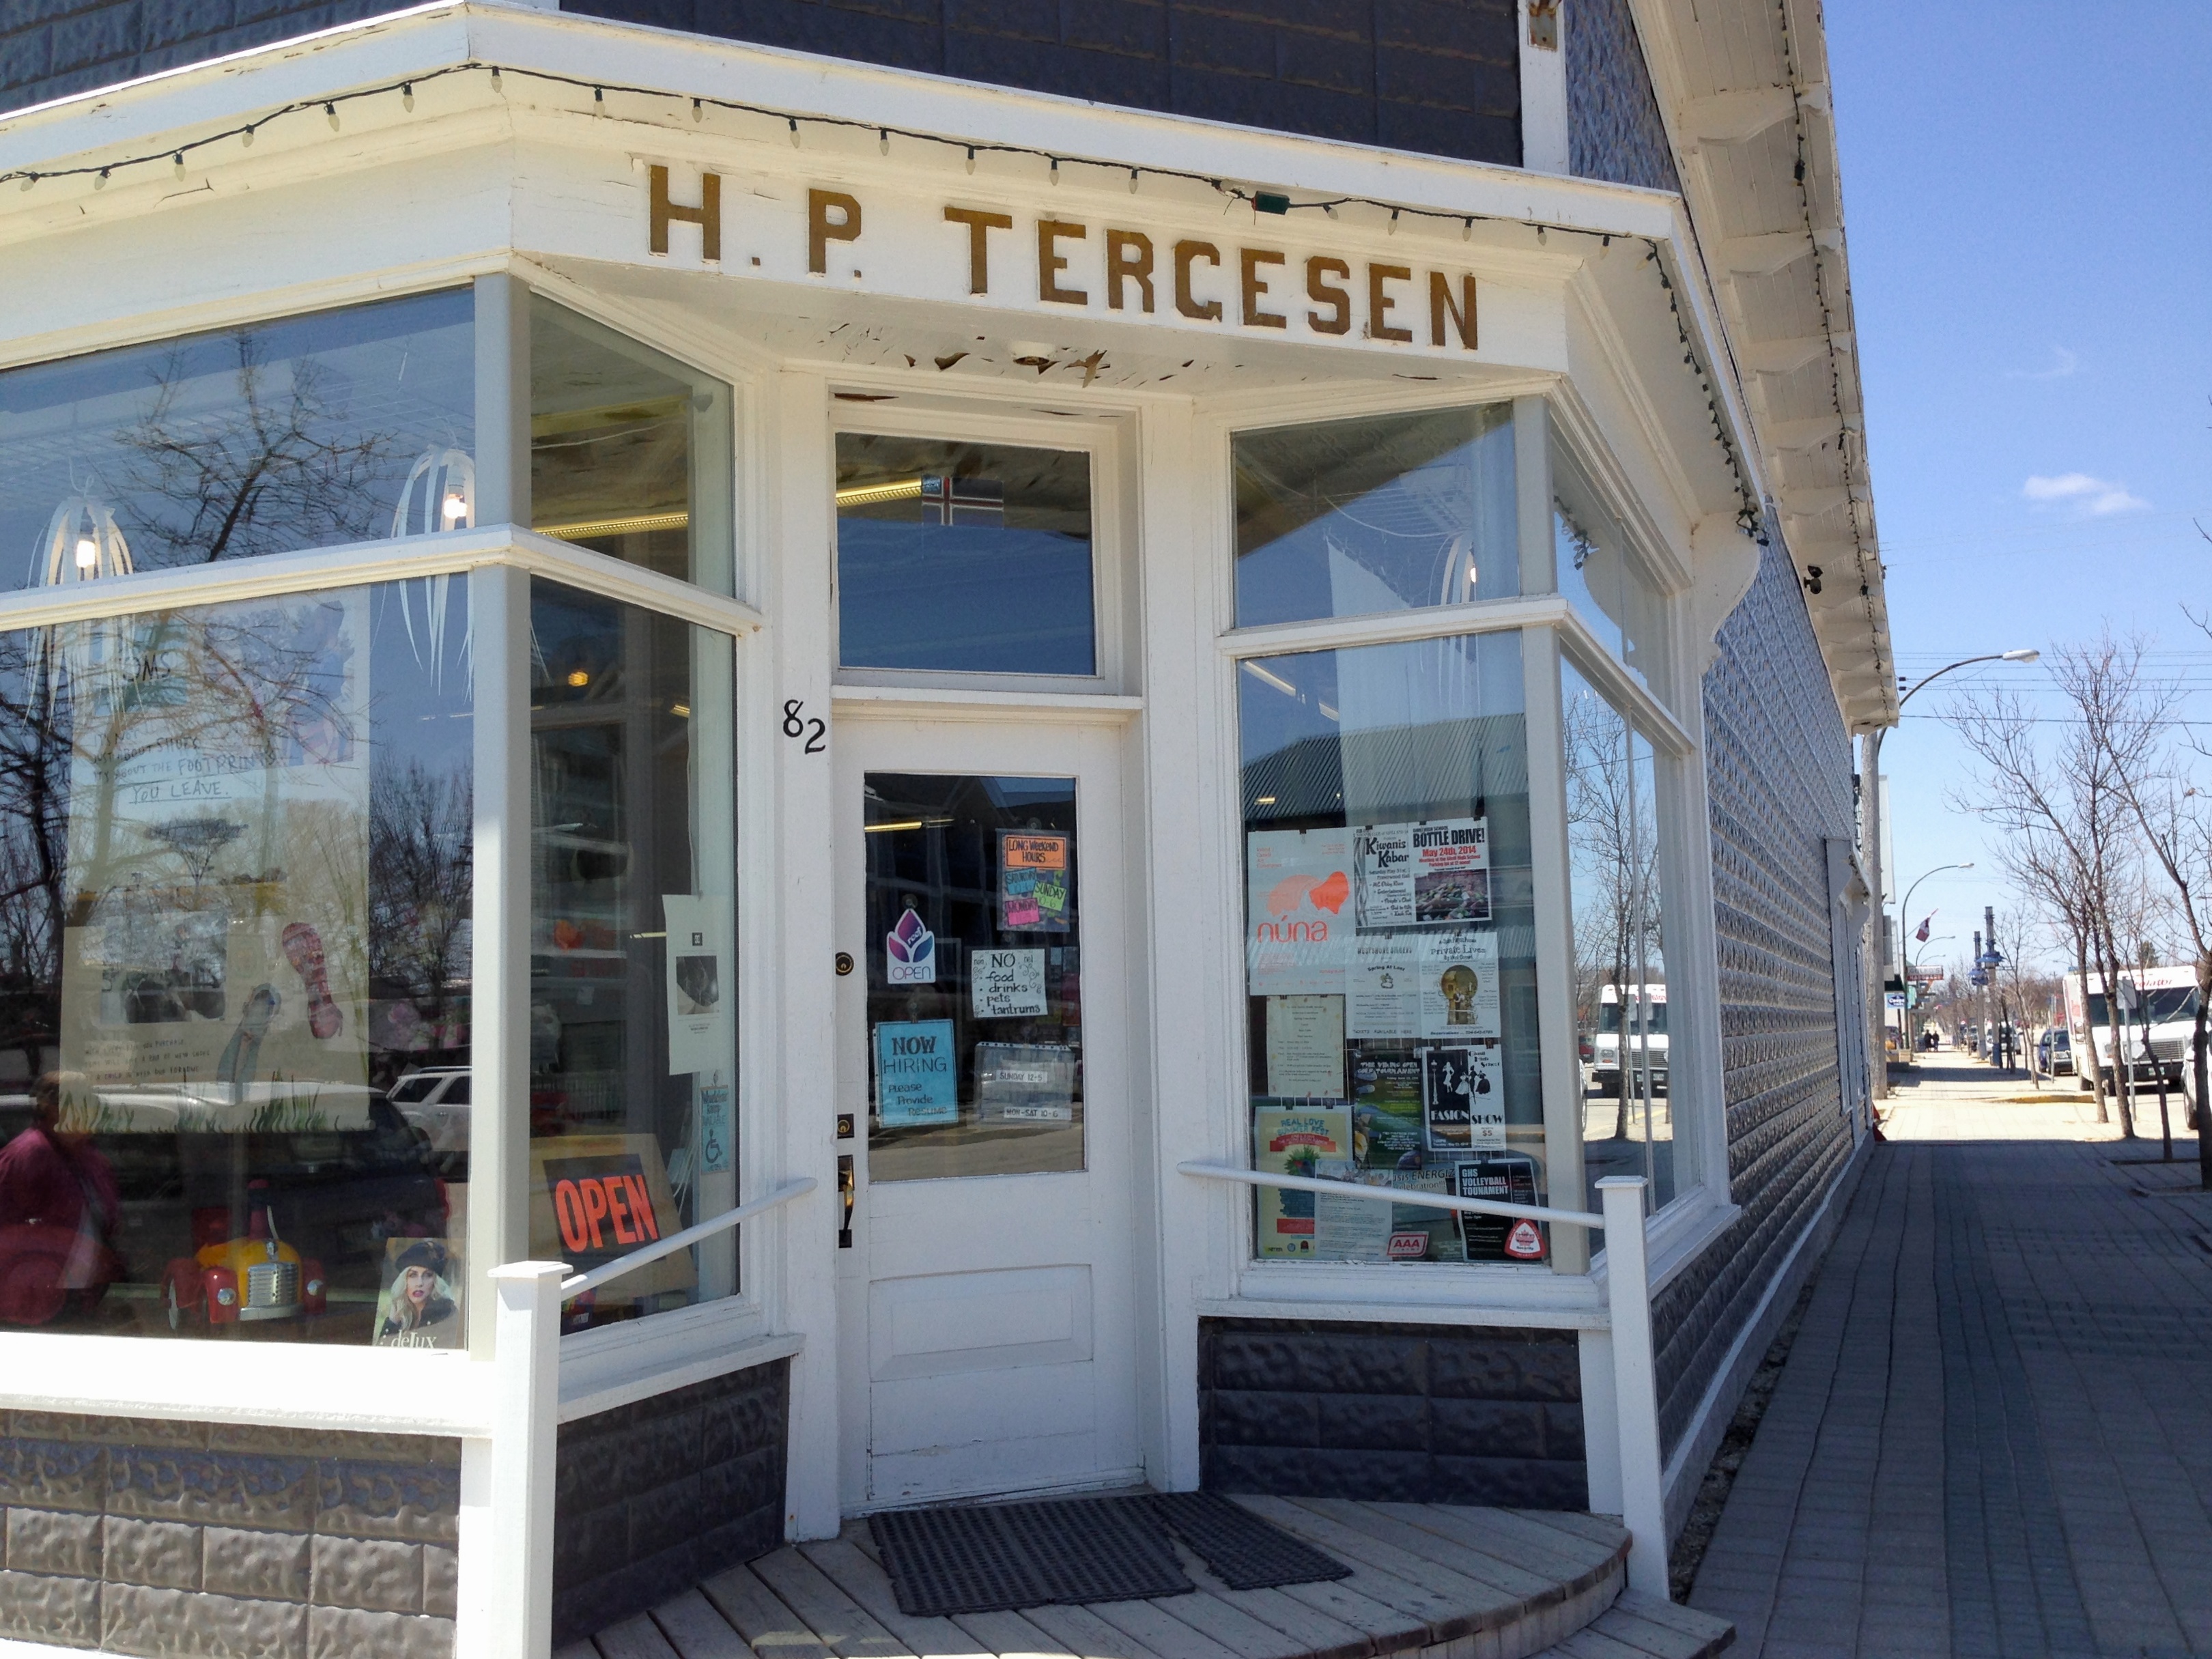
facade, interior design, 2014365, rtwgimli, retail, window covering, outdoor structure